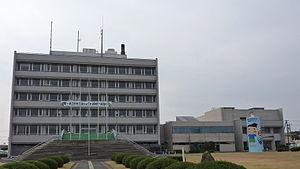
Iwanuma est une ville située dans la préfecture de Miyagi, au Japon.